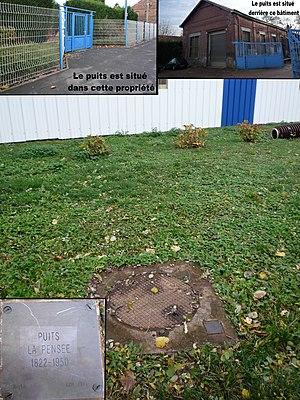
Puits La Pensée de la Compagnie des mines d'Anzin, Abscon, Nord-Pas-de-Calais, France.
La fosse La Pensée de la Compagnie des mines d'Anzin est un ancien charbonnage du Bassin minier du Nord-Pas-de-Calais, situé à Abscon. Les travaux commencent en 1822 et la fosse commence à extraire en 1924. Après avoir exploité pendant une quarantaine d'années de la houille grasse et demi-grasse, elle cesse de produire en 1871 mais continue d'assurer l'aérage et l'épuisement des fosses des alentours, dont la fosse Saint-Mark.
La Compagnie des mines d'Anzin est une ancienne compagnie minière. Elle se distingue par son rôle dans l'histoire économique pour avoir lancé l'exploitation du charbon dans le nord de la France et avoir ainsi été l'une des premières grandes sociétés industrielles françaises. Elle a été créée à Anzin le 19 novembre 1757 par le vicomte Jacques Désandrouin. Les signatures officialisant sa création ont été faites dans le château de l'Hermitage à Condé-sur-l'Escaut, propriété d'Emmanuel de Croÿ-Solre à l'époque. Elle a exploité ses mines pendant près de deux siècles, jusqu'à la nationalisation des mines.